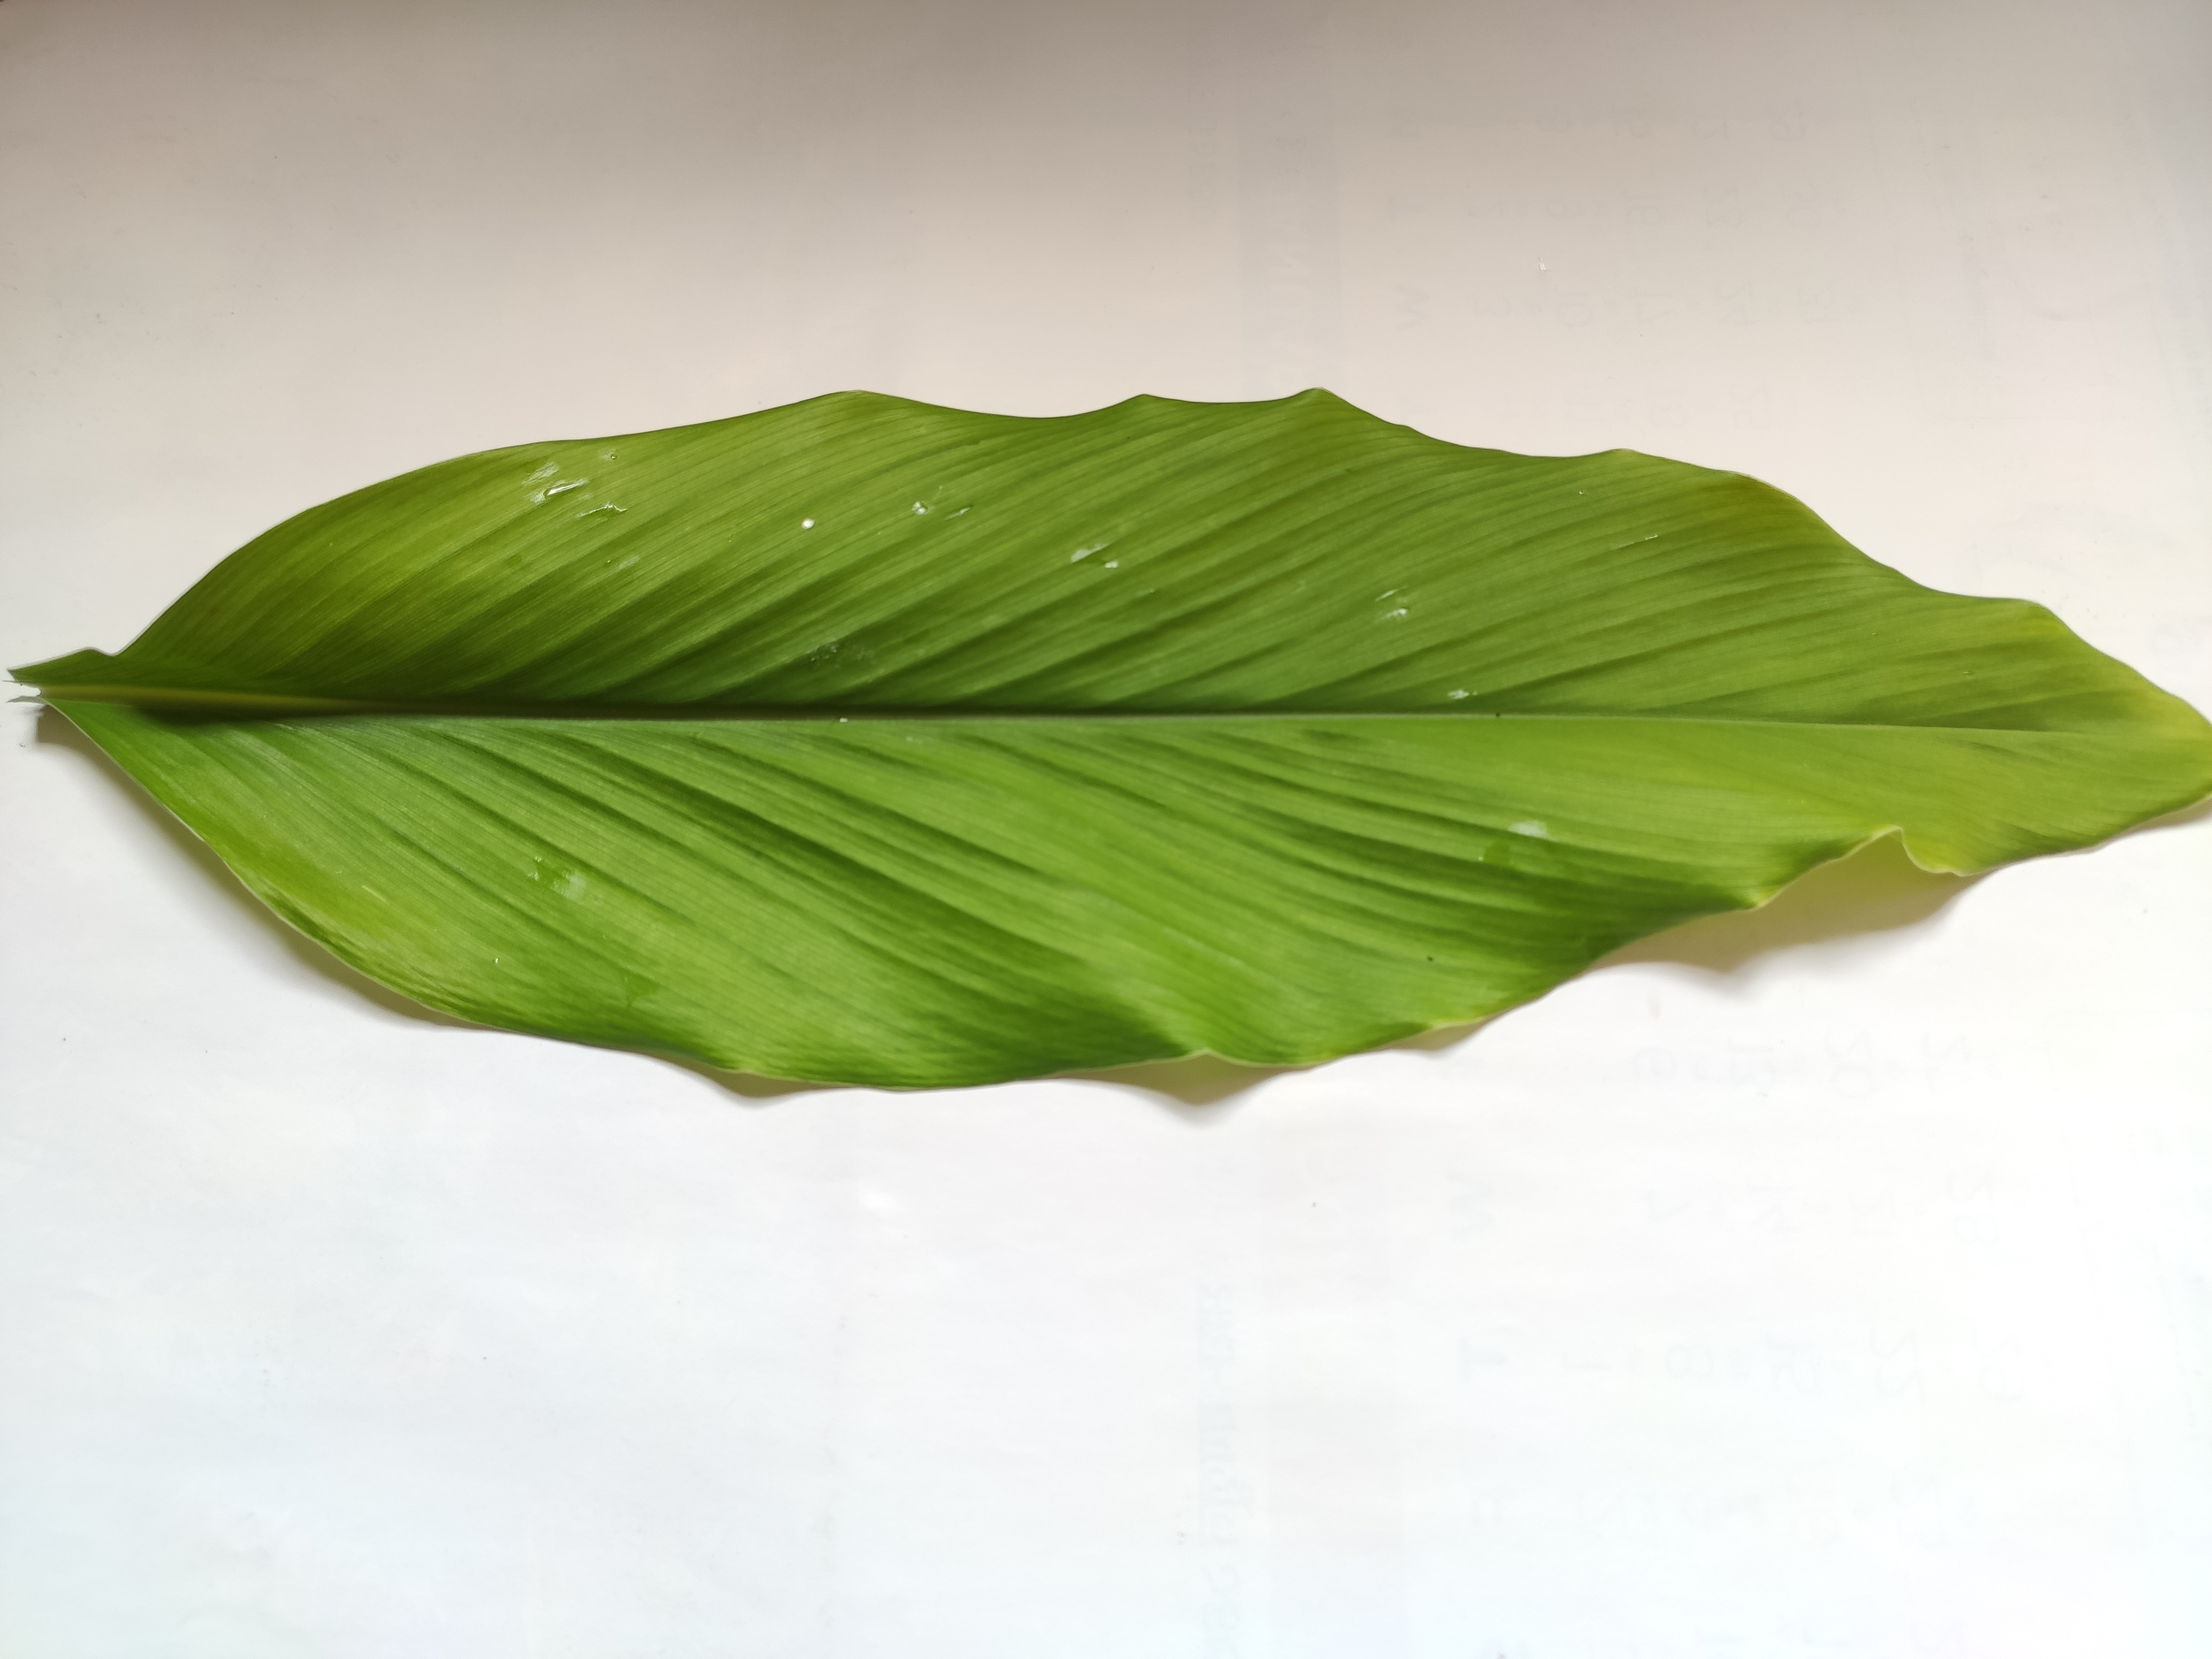
Label: Healthy_Leaf